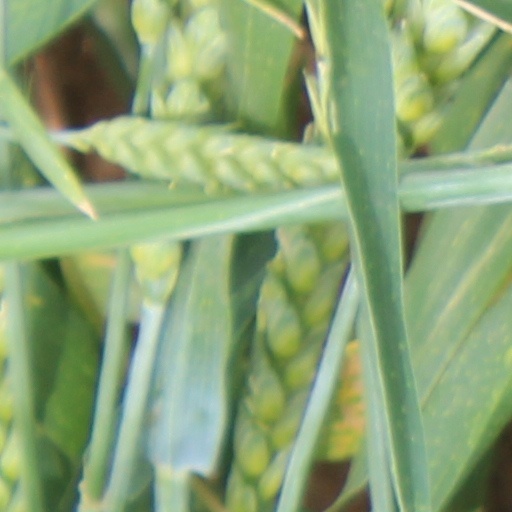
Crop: wheat